Titanium

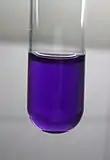
Titanium(III) compounds are characteristically violet, illustrated by this aqueous solution of titanium trichloride.

Titanium tetrachloride (titanium(IV) chloride, TiCl) is a colorless volatile liquid (commercial samples are yellowish) that, in air, hydrolyzes with spectacular emission of white clouds. Via the Kroll process, TiCl is used in the conversion of titanium ores to titanium metal. Titanium tetrachloride is also used to make titanium dioxide, e.g., for use in white paint. It is widely used in organic chemistry as a Lewis acid, for example in the Mukaiyama aldol condensation. In the van Arkel–de Boer process, titanium tetraiodide (TiI) is generated in the production of high purity titanium metal.